Describe the emotion expressed in this image:  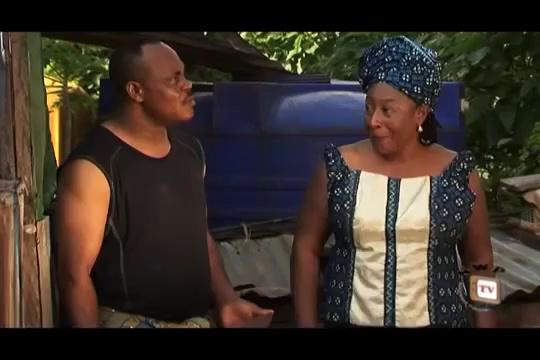
This person displays Pain, valence and arousal with low intensity.